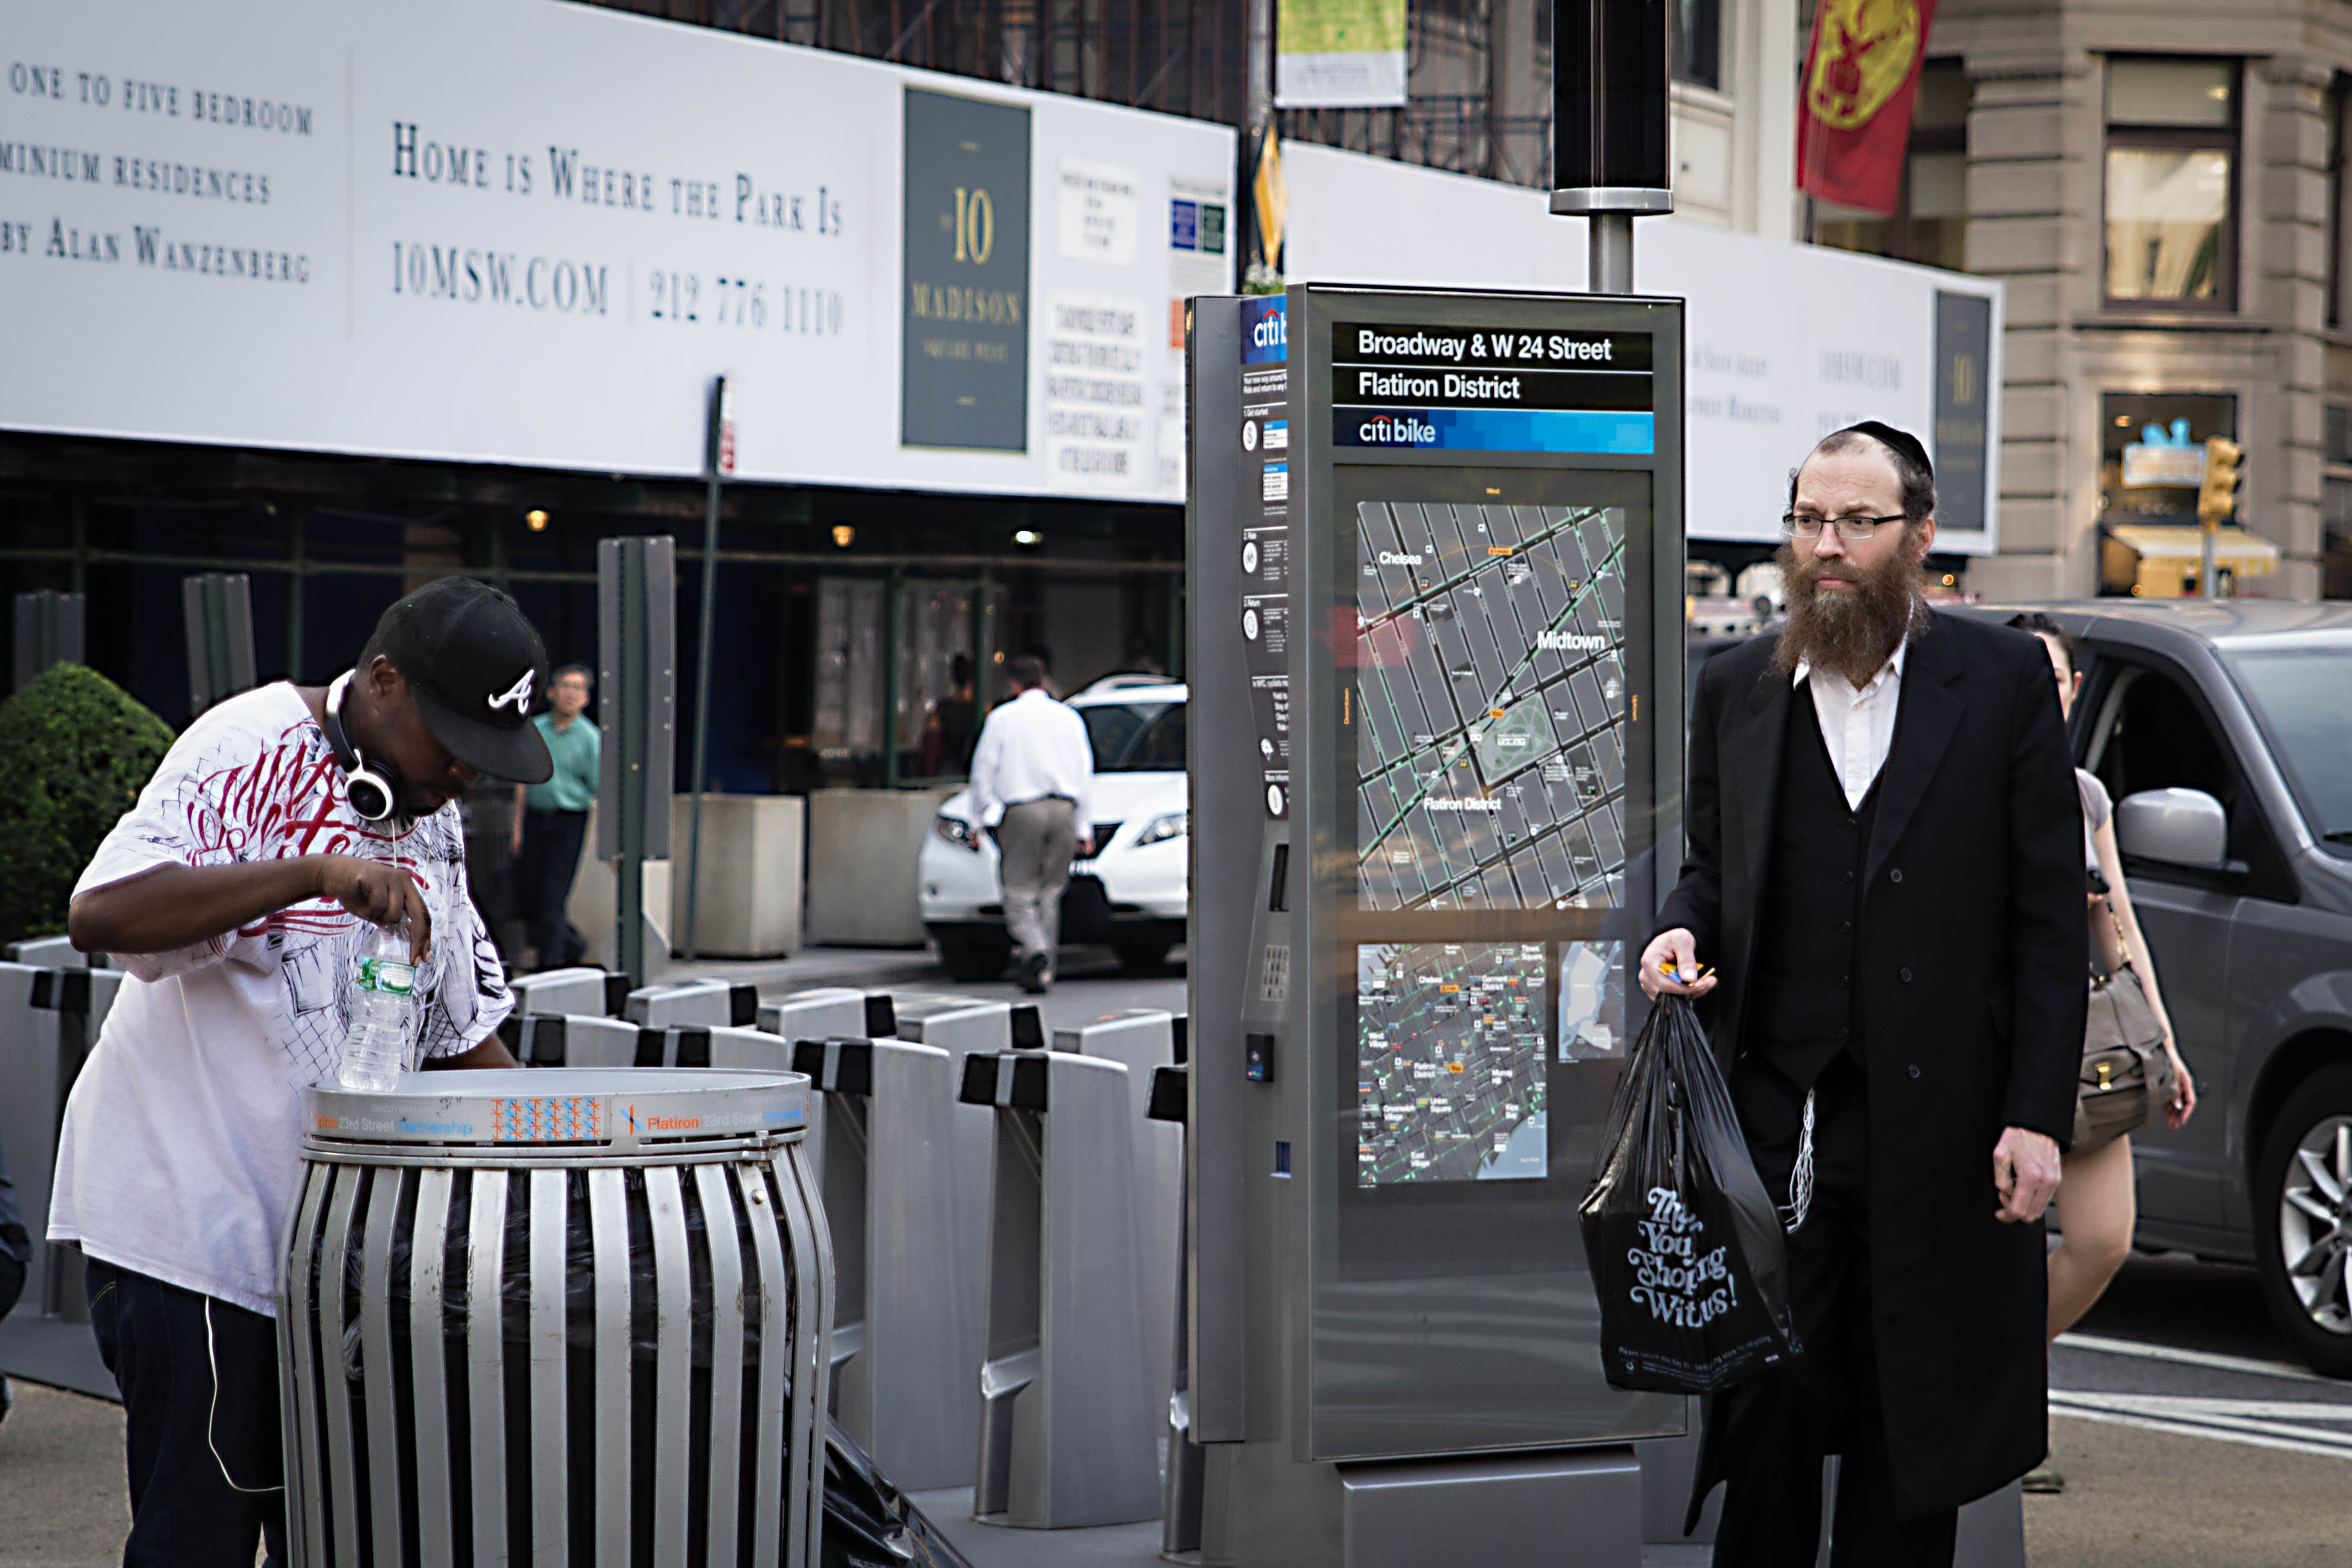
technology, street, car, city, manhattan, vehicle, streetphotography, newyork, ny, jew, electronic device